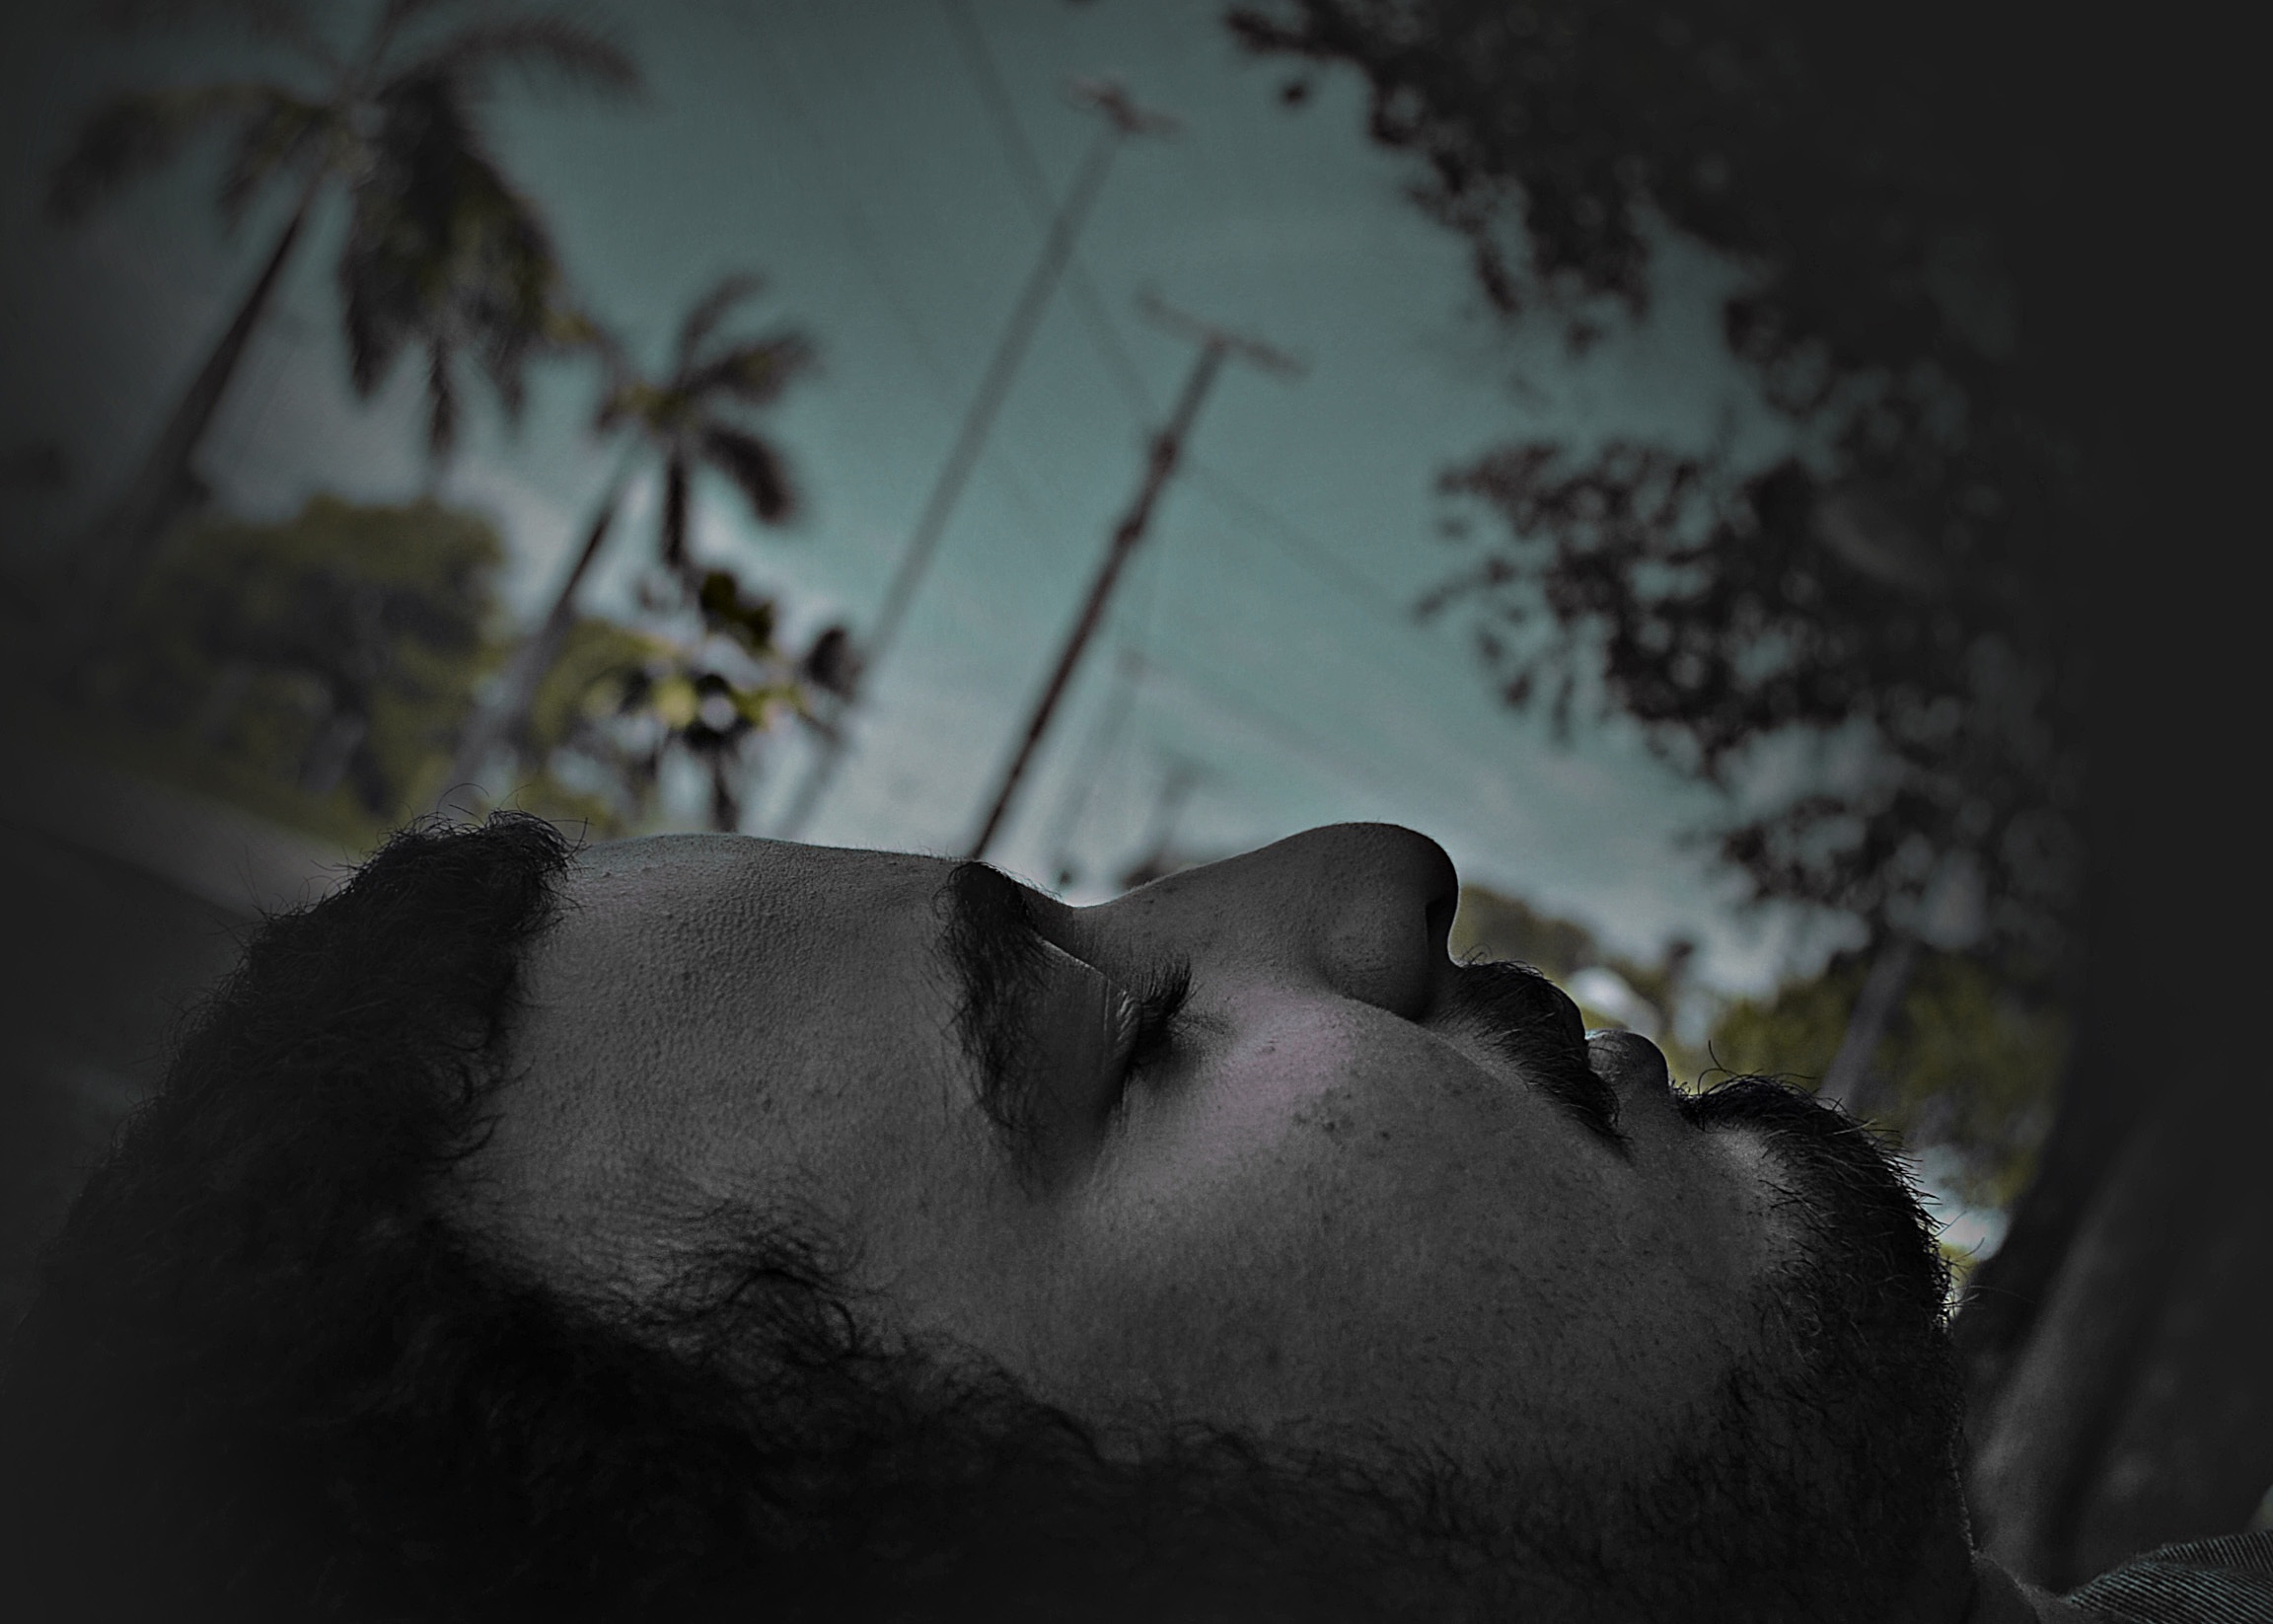
man, snow, photography, morning, shadow, darkness, black, monochrome, close up, sleep, eye, deep, mind, emotion, macro photography, monochrome photography